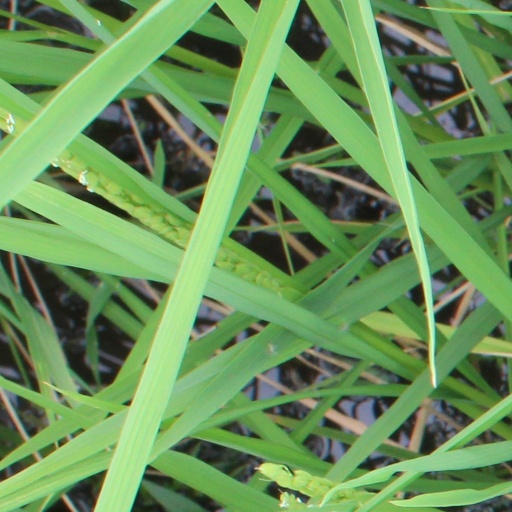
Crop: rice